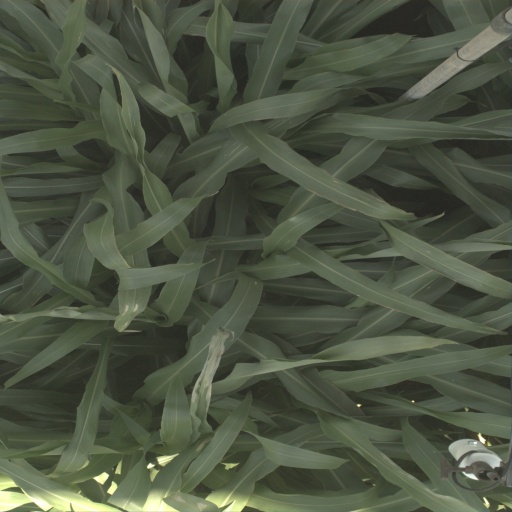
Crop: sorghum